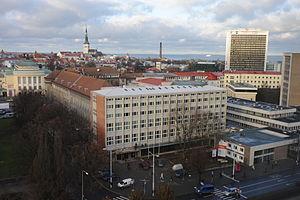
L'université de Tallinn, est une université située à Tallinn la capitale de l'Estonie.
La bibliothèque académique de l'Université de Tallinn est une de plus grandes et importantes bibliothèques en Estonie dans tous les domaines, sauf la construction et l'agriculture. La bibliothèque se situe à Tallinn, la capitale d'Estonie.